Dutch German Church, Livorno

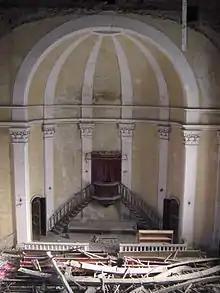
Interior

The Dutch German Church (It. "Tempio della Congregazione Olandese Alemanna", literally Temple of the Dutch German Congregation) in Livorno, Italy, is on the stretch of the Fosso Reale canal that runs between Piazza della Repubblica and Piazza Cavour.